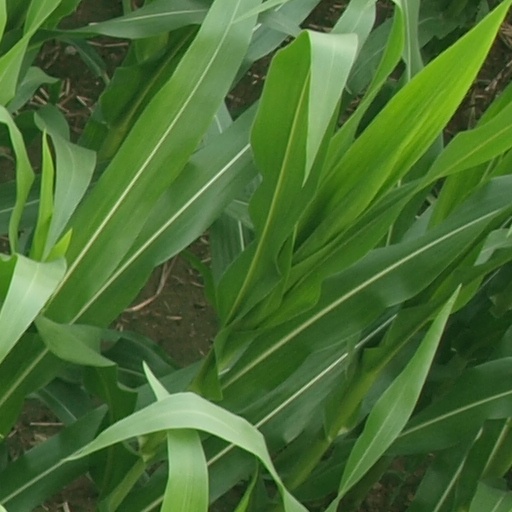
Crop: maize; corn